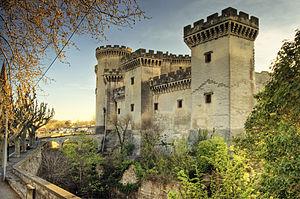
Tarascon est une commune française située à l'extrémité ouest du département des Bouches-du-Rhône en région Provence-Alpes-Côte d'Azur.
Un créneau est une ouverture pratiquée au sommet d'un rempart.